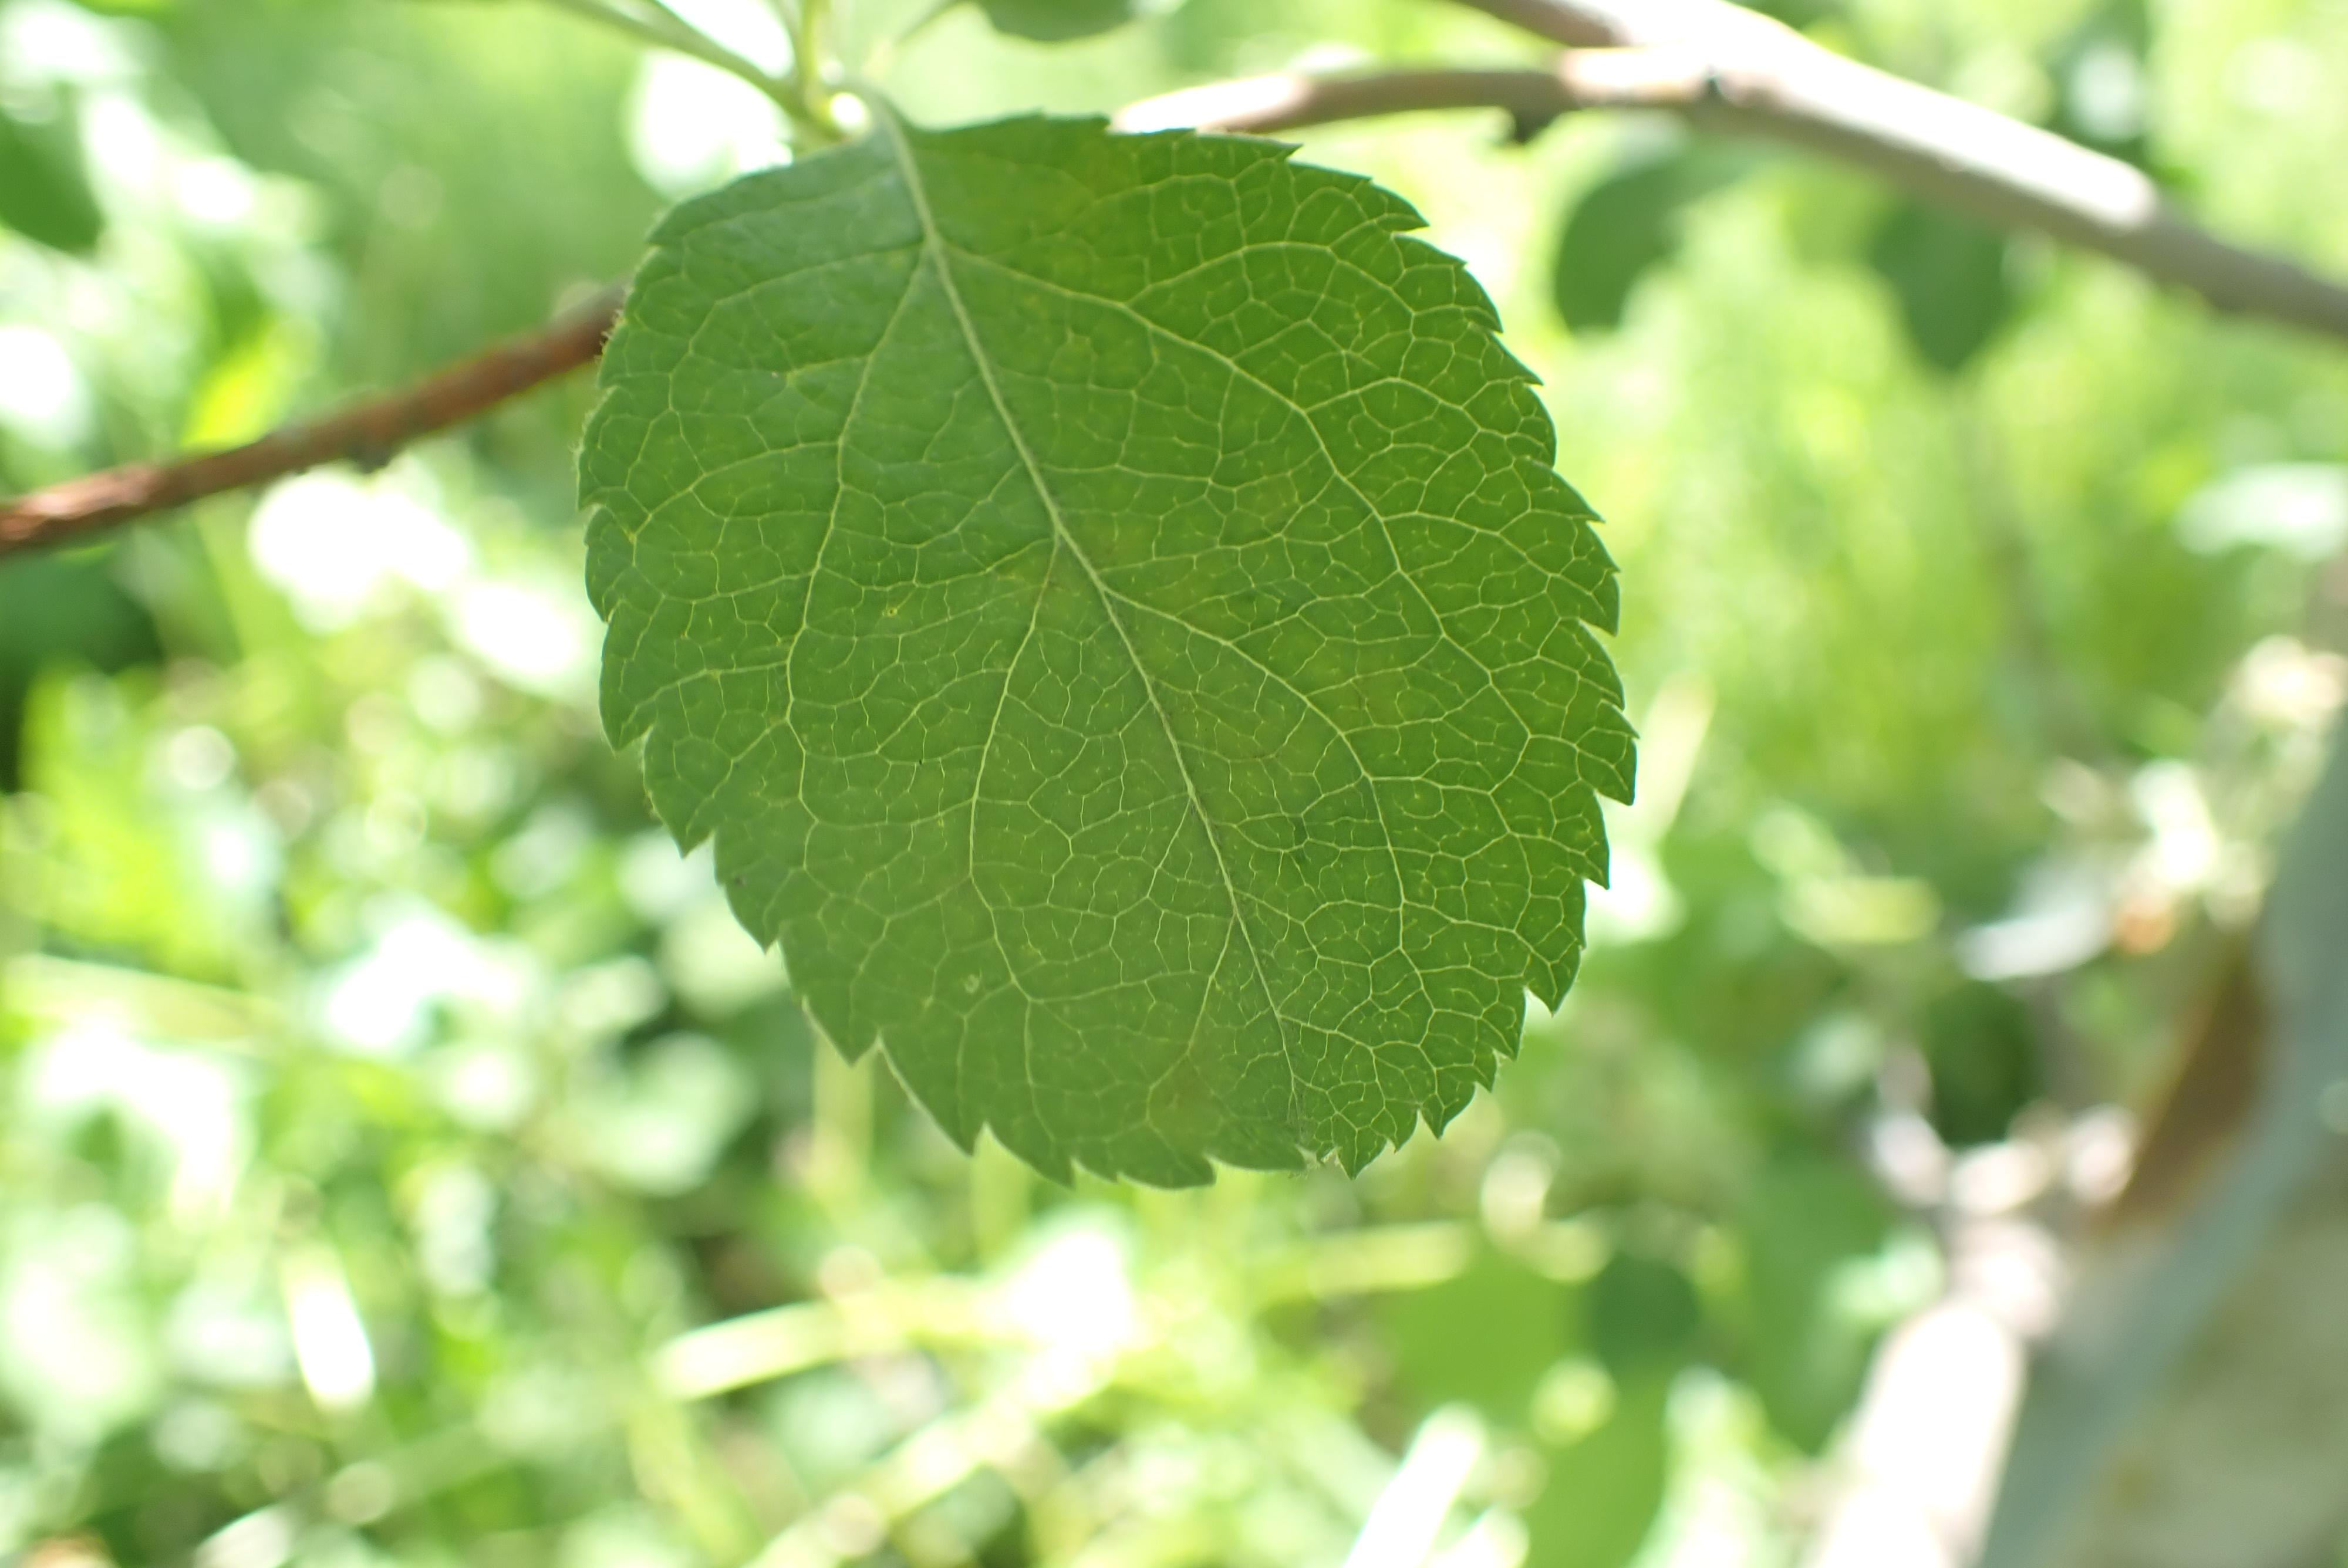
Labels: scab